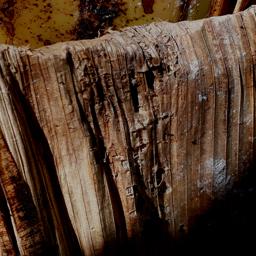
Label: PSEUDOSTEM WEEVIL